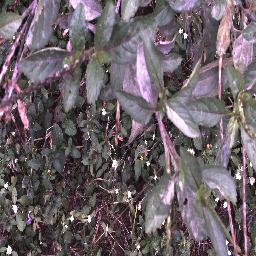
Label: snake_weed